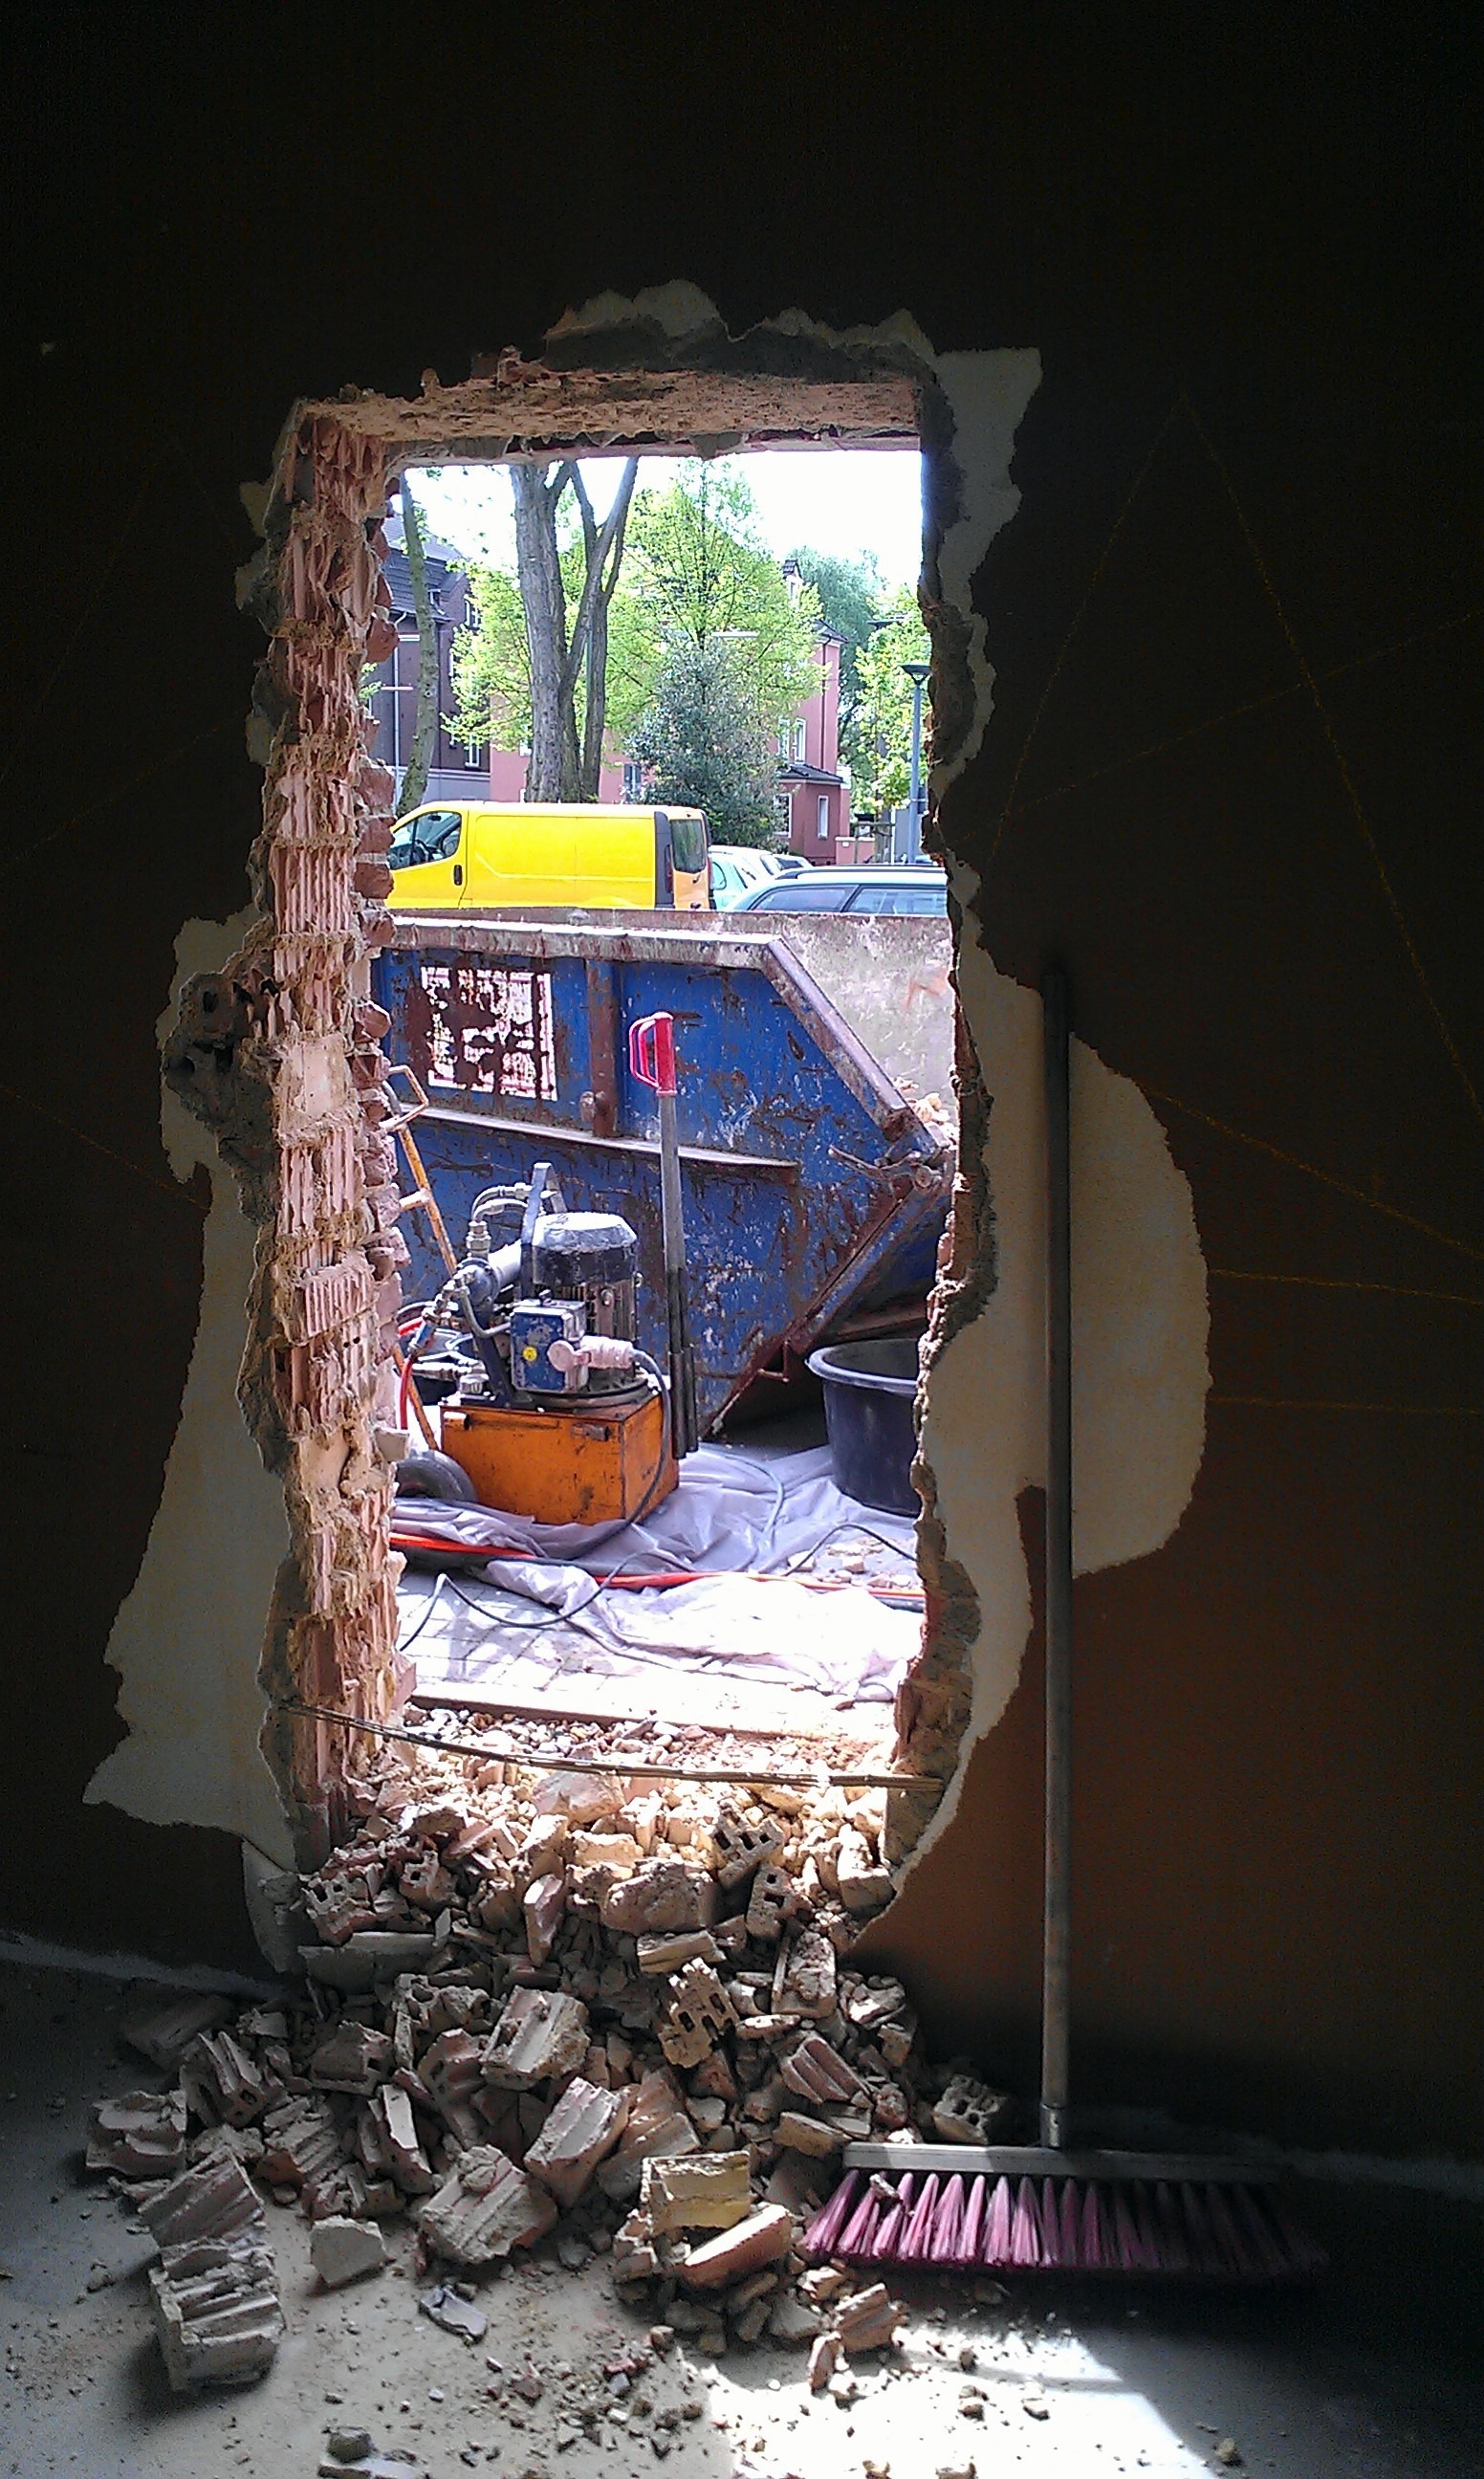
color, door, art, site, debris